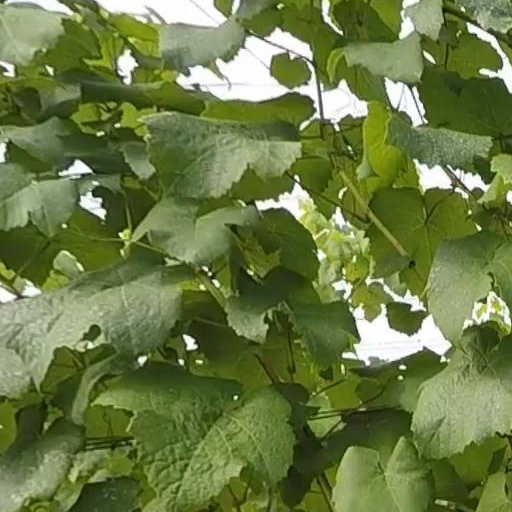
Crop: grape